Czesław Niemen

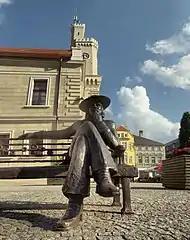
Statue of Niemen on a bench in Świebodzin.

In the early 1960s, Niemen began performing in student cabarets in Gdańsk, first singing in foreign languages and later in his native Polish. Niemen found himself in the first group of Polish musicians who were identified with the burgeoning big-beat style of Eastern Europe, thanks to being among 15 winners of a festival for young performers in Szczecin in 1962. This victory allowed him to join the band Niebiesko-Czarni (The Blue-Blacks), one of the first professional pop-rock bands in Poland, with a number of leading vocalists performing one after another during concerts. He made his commercial debut in the following years, singing Polish rock and soul music.